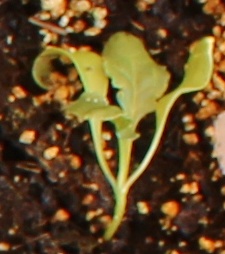
Label: Sugar beet